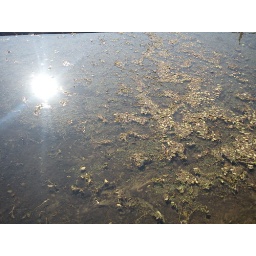
It is not a Coral Reef.....its water spilled over grass due to a pipe burst